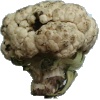
Label: Cauliflower 1